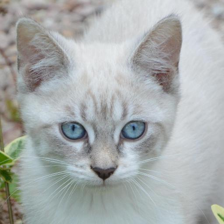
Label: animals